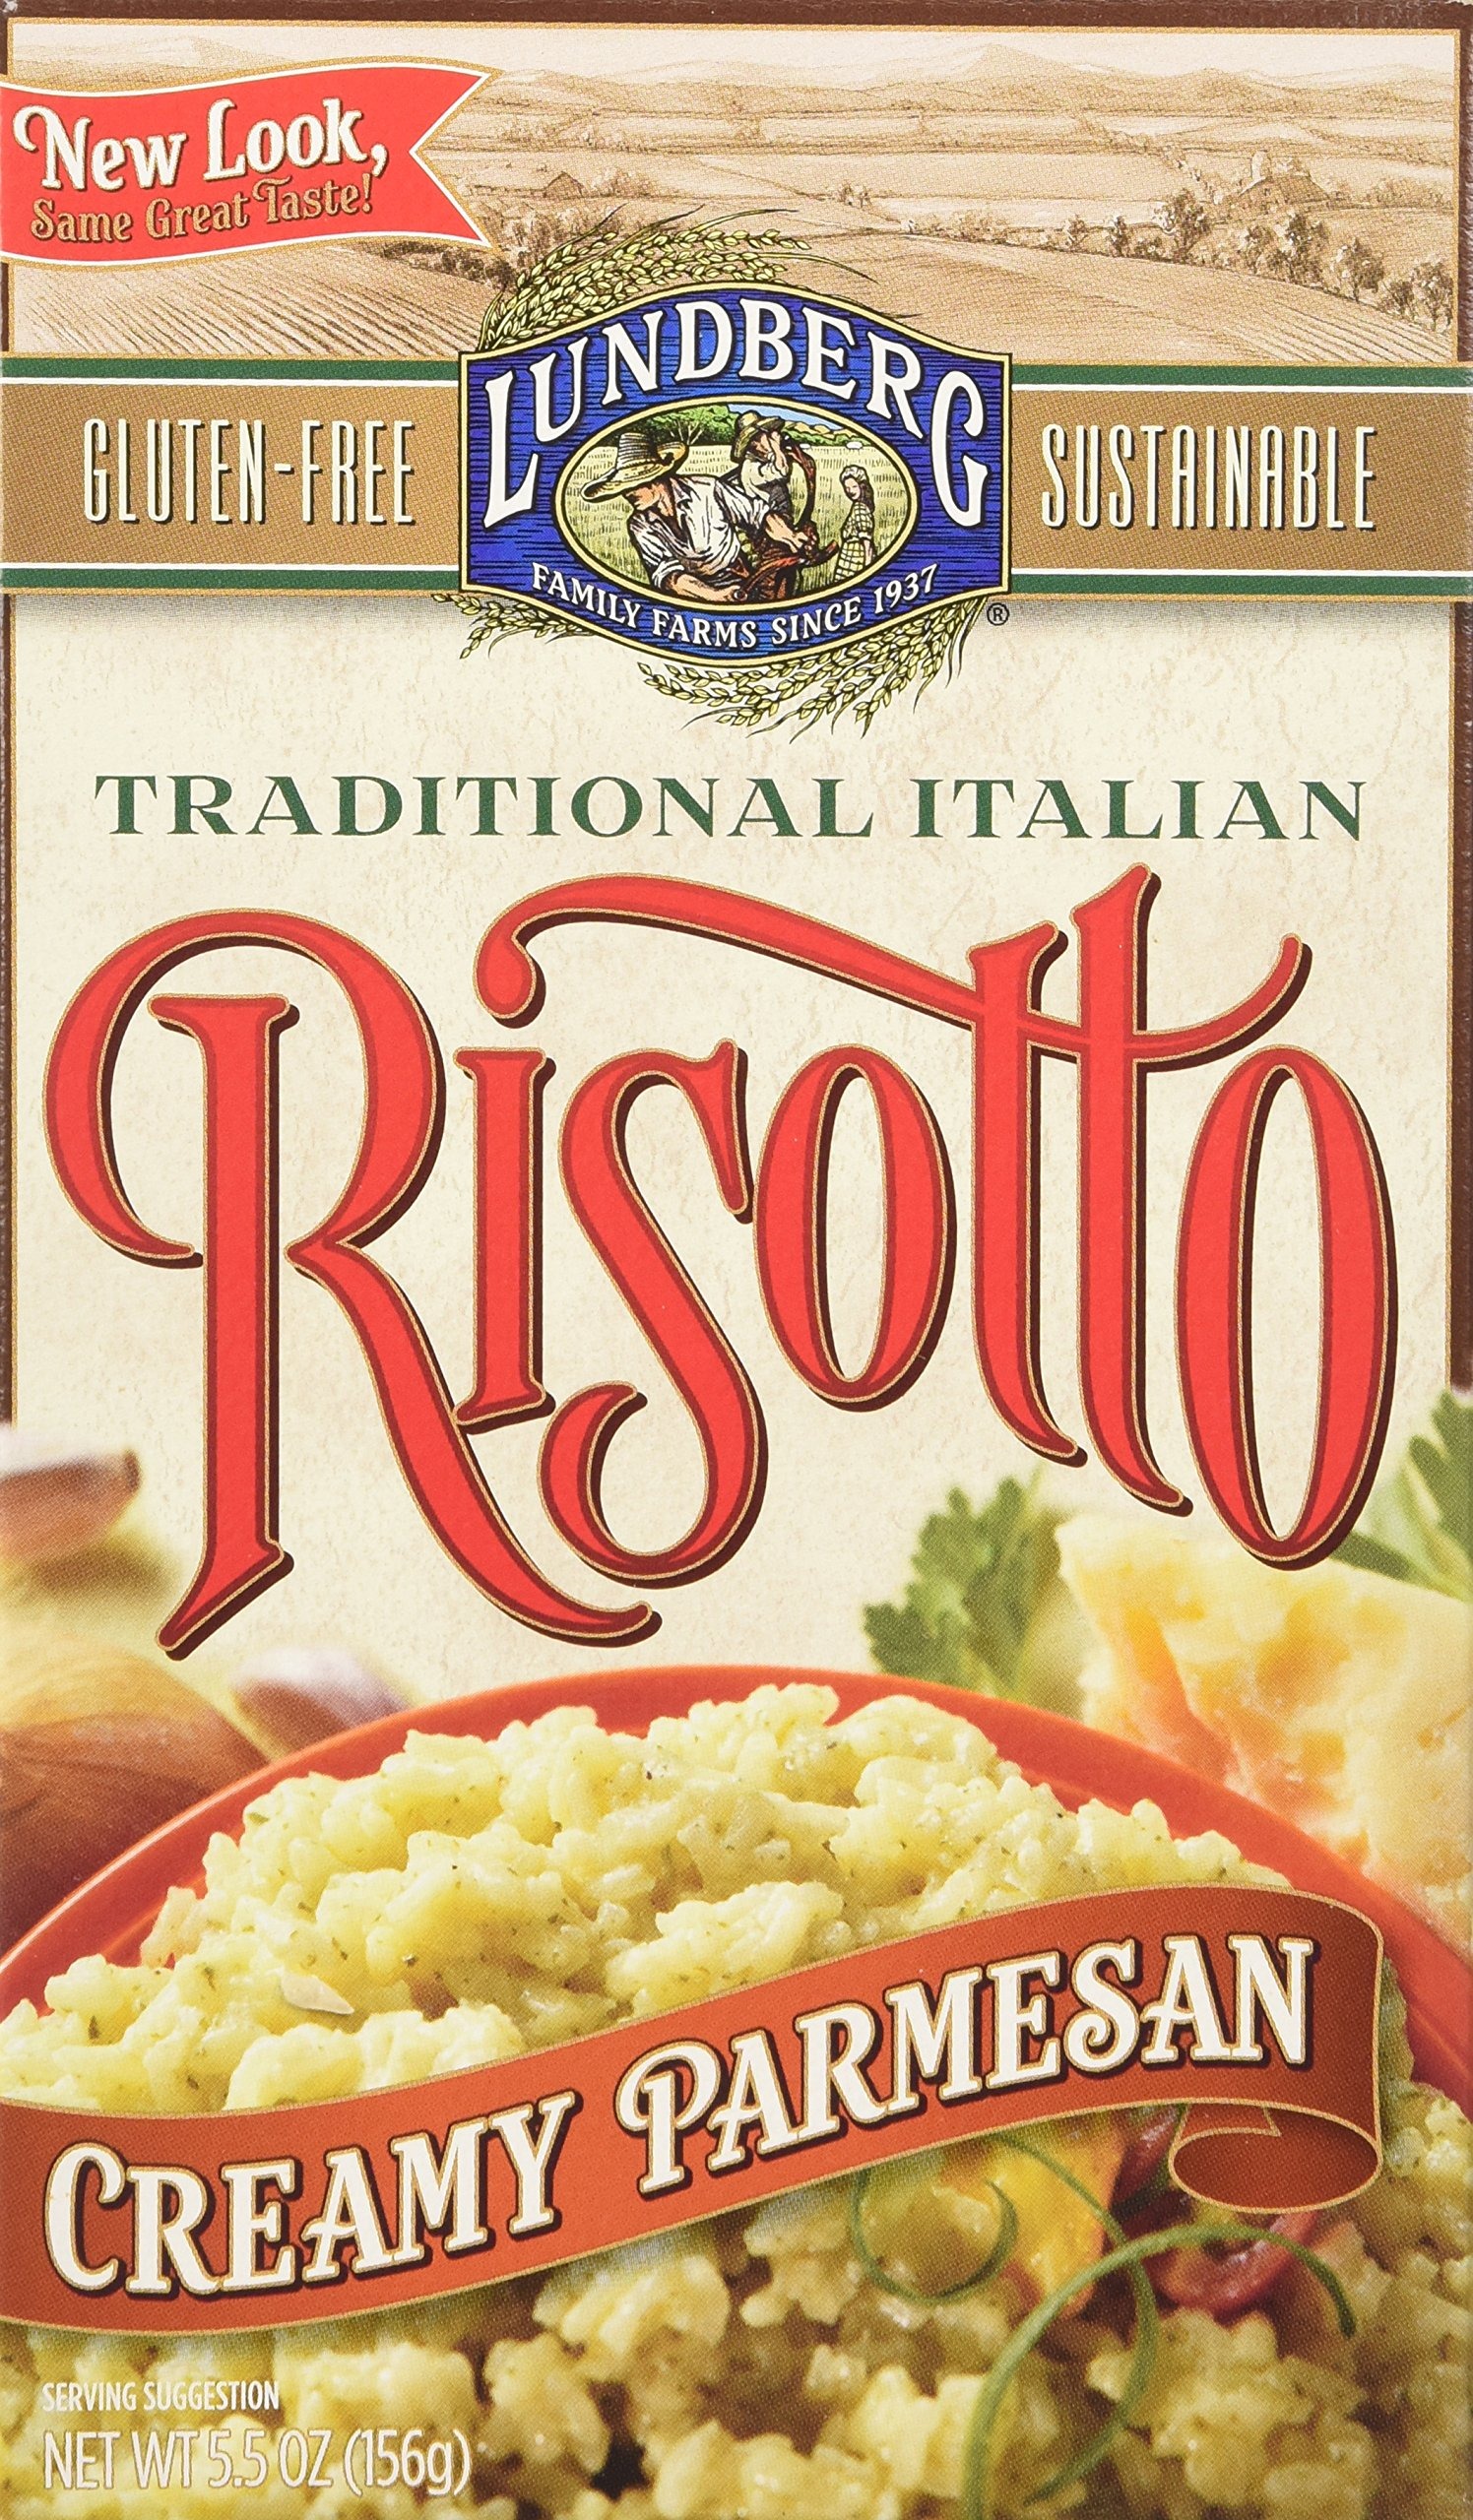
Item Name: Creamy Parmesan Risotto 5.50 Ounces (Case of 6)
Bullet Point: 5.5 Ounces
Product Description: Enjoy the delectable flavor of rich, aged Parmesan cheese in this elegant Italian-style risotto. We created this delicious gourmet side dish by blending quality ingredients like Parmesan cheese, onion, garlic, and spices with our creamy Arborio rice. Youll love how the individual kernels plump, creating a rich, creamy sauce while the rice grains remain separate and al dente.
Value: 33.0
Unit: Ounce

Price: 22.84